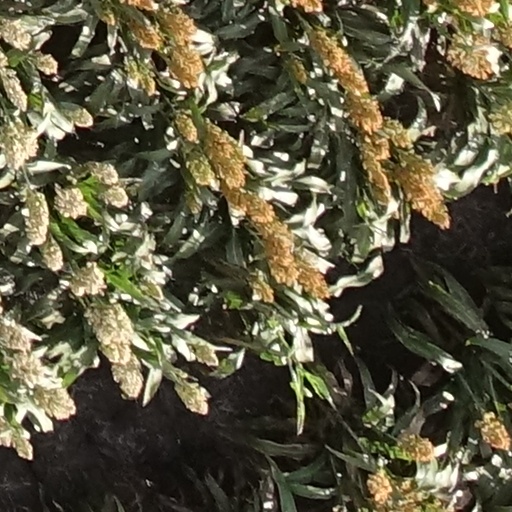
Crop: sorghum